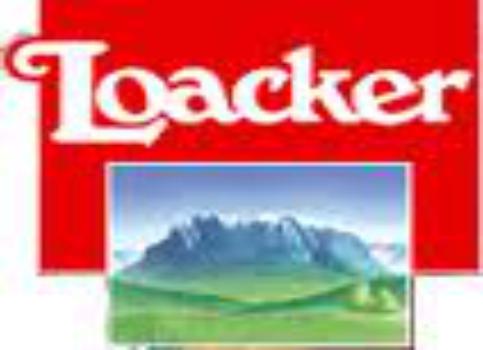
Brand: Loacker
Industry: Food